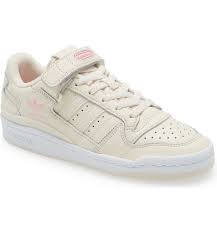
Label: Sneaker